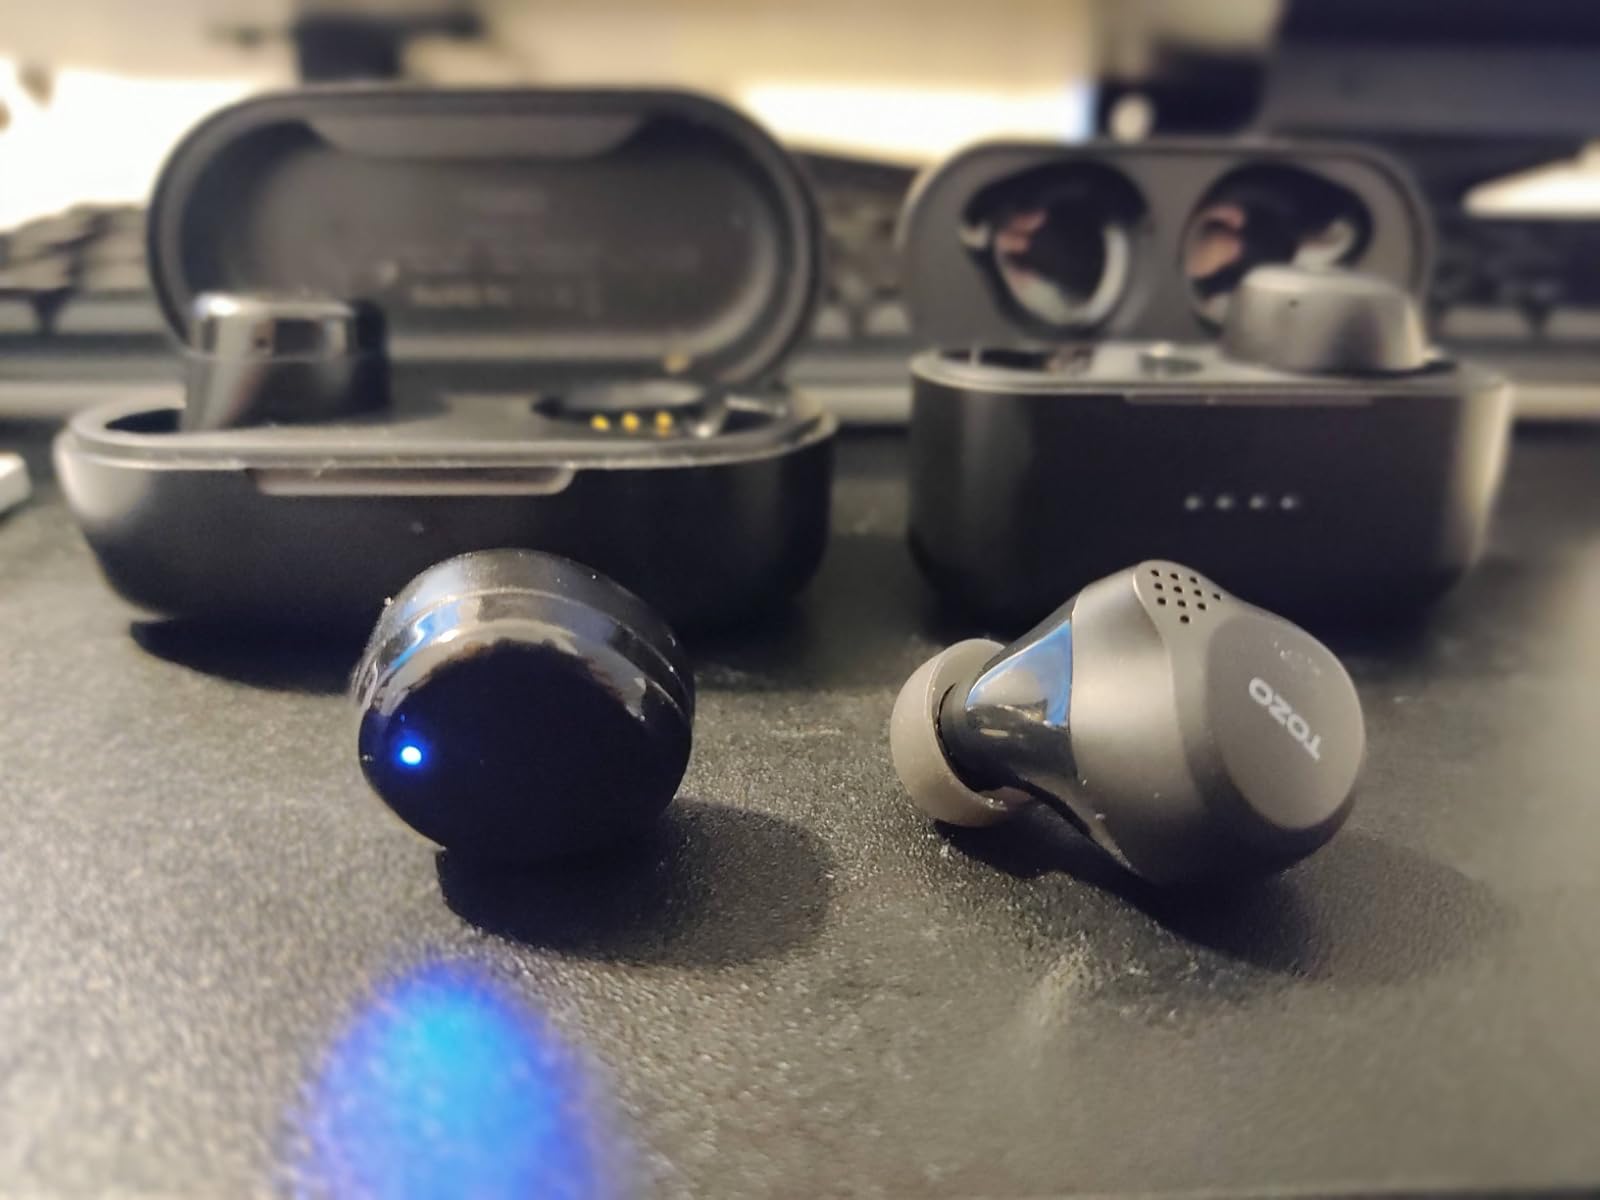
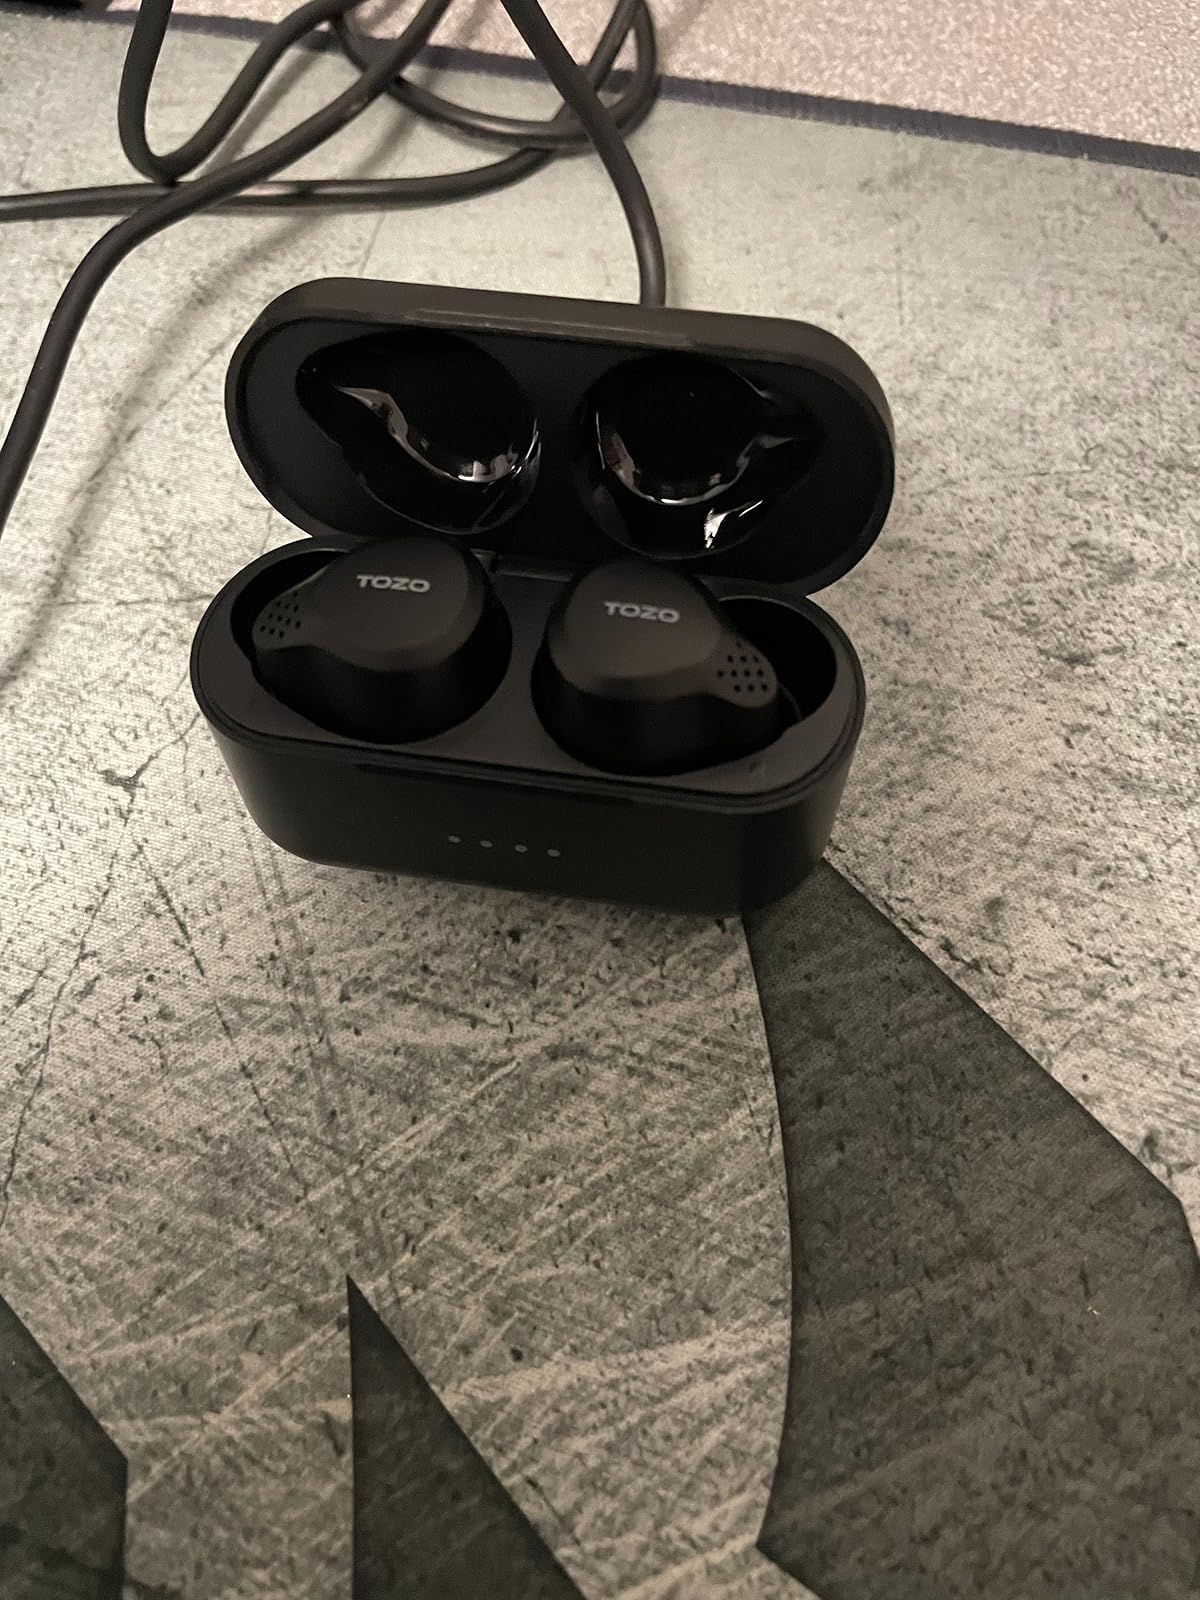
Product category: earbuds
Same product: yes